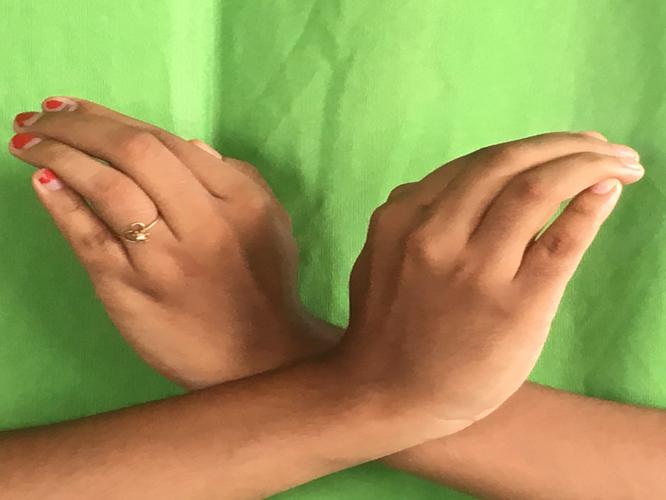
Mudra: Nagabandha
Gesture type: double_hand